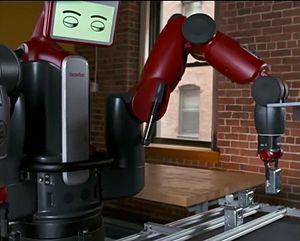
Baxter travail
Baxter est un robot industriel créé en 2013 par Rethink Robotics, une start-up fondée par Rodney Brooks. Brooks a déclaré que Baxter a été conçu pour effectuer les tâches ternes sur une ligne de production. Il est destiné à être vendu aux petites et moyennes entreprises.